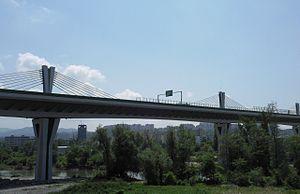
Cette liste de ponts de Slovaquie présente les ponts remarquables de Slovaquie, tant par leurs caractéristiques dimensionnelles, que par leur intérêt architectural ou historique.